Question: Where are the lights?
Tambaya: Ina fitulun suke?
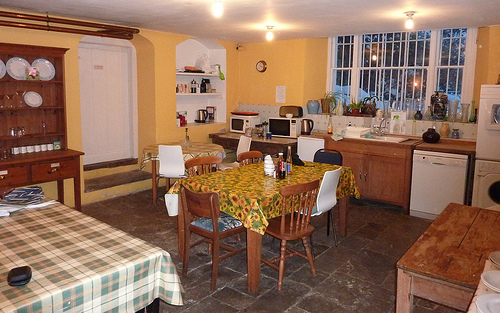
Answer: On the ceiling.
Amsa: Sun kan rufi.